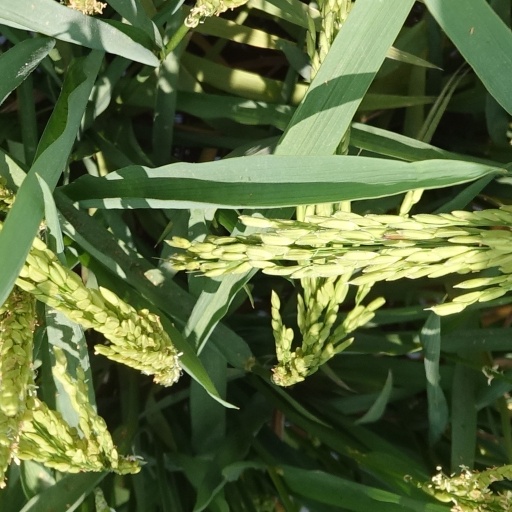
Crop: rice